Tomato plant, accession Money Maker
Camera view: vertical (180 deg); turntable rotation: 60 degrees
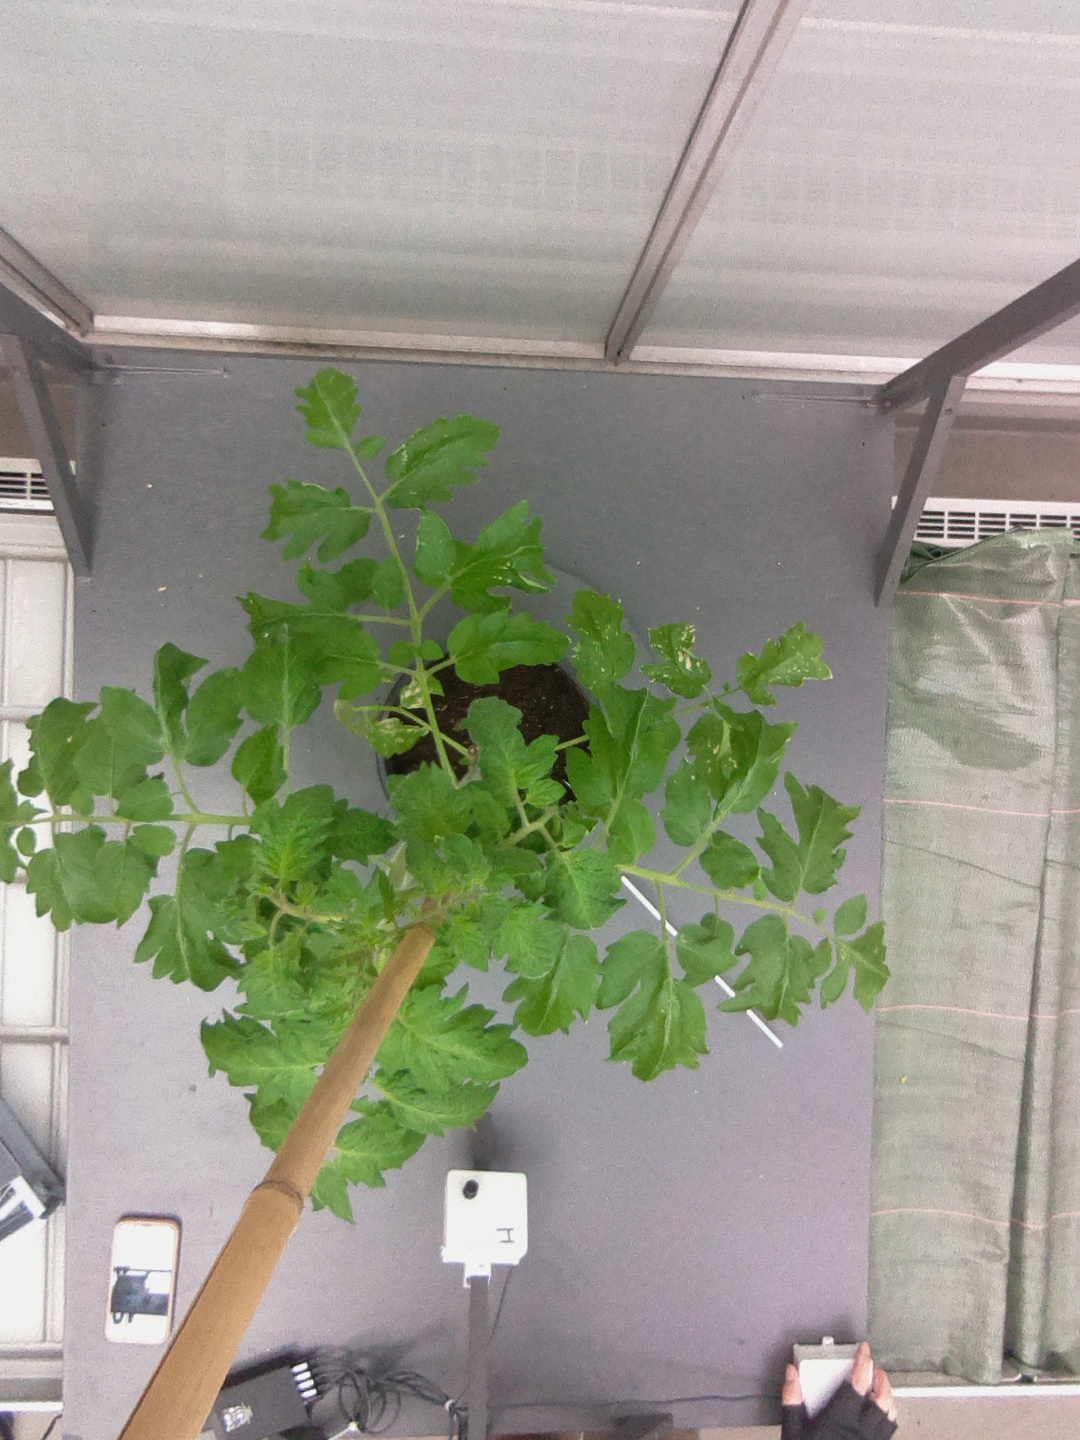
BBCH growth stage 52: 2 inflorescences visible